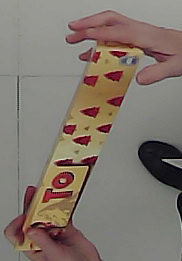
Product: toblerone_white